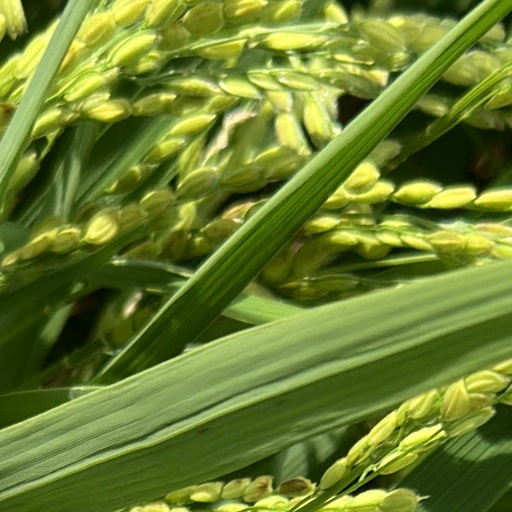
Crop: rice